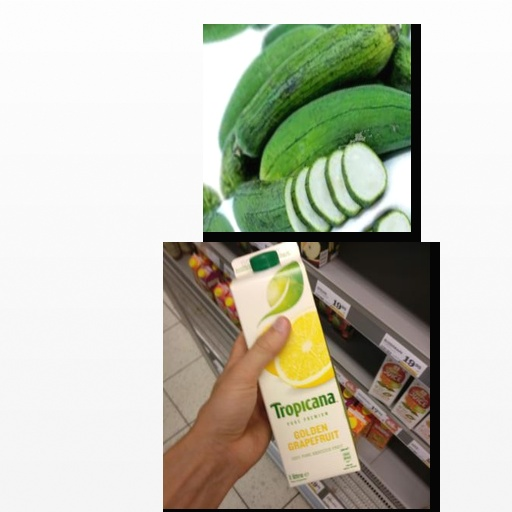
Food items: sponge_gourd, grapefruit_juice